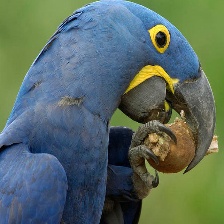
Species: HYACINTH MACAW
Scientific name: ANODORHYNCHUS HYACINTHINUS
ImageNet parent category: macaw